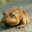
Label: frog